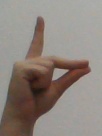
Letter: ta